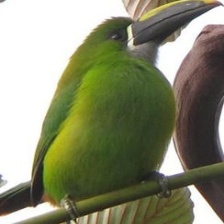
Species: BLUE THROATED TOUCANET
Scientific name: AULACORHYNCHUS CAERULEOGULARIS
ImageNet parent category: toucan